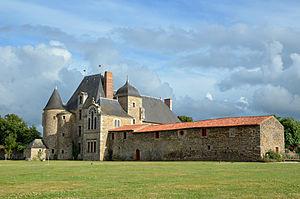
Château de la Chabotterie - Saint-Sulpice-le-Verdon, Vendée This building is indexed in the Base Mérimée, a database of architectural heritage maintained by the French Ministry of Culture,
Le logis de la Chabotterie est un château inscrit aux monuments historiques en 1958. Il se trouve sur la commune déléguée de Saint-Sulpice-le-Verdon, à Montréverd.